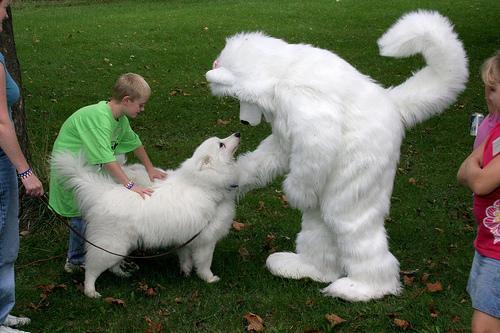
Samoyed